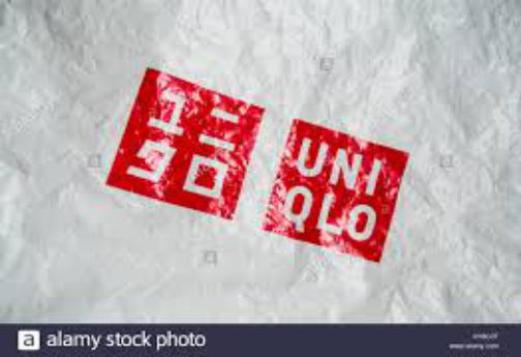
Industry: Clothes